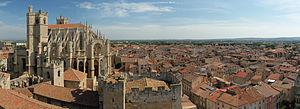
Narbonne, et la cathédrale Saint-Just. La photo a été prise du donjon Gilles Aycelin. Elle est constituée de 4 photos format portraits prises à 17mm (facteur de recadrage 1.6 soit 28mm), f/8.0, 1/500 et ISO 100. L'exposition de 1/500s a résulté en une sous-exposition qui a été corrigée avec Gimp. Le collage a été réalisé avec Hugin et Enblend. L'angle de vision horizontal est d'environ 130°.
L'Occitanie est une région administrative française créée par la réforme territoriale de 2014 comportant 13 départements, et qui résulte de la fusion des anciennes régions Languedoc-Roussillon et Midi-Pyrénées. Temporairement appelée Languedoc-Roussillon-Midi-Pyrénées, le nom « Occitanie » est officiel depuis le 28 septembre 2016 et effectif depuis le 30 septembre 2016. S'il est sous-titré « Pyrénées-Méditerranée » par le conseil régional, ce sous-titre n'apparaît pas dans le Journal officiel de la République française. Le conseil régional est présidée par Carole Delga depuis le 4 janvier 2016, et son chef-lieu est Toulouse.
Narbonne est une commune française située dans le département de l'Aude, en région Occitanie. La commune est traversée par le canal de la Robine, classé au patrimoine mondial de l'humanité de l'UNESCO depuis 1996.